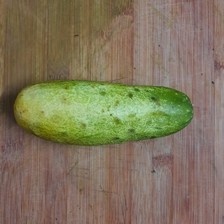
Label: cucumber